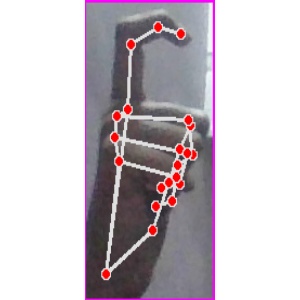
अक्षर: ट